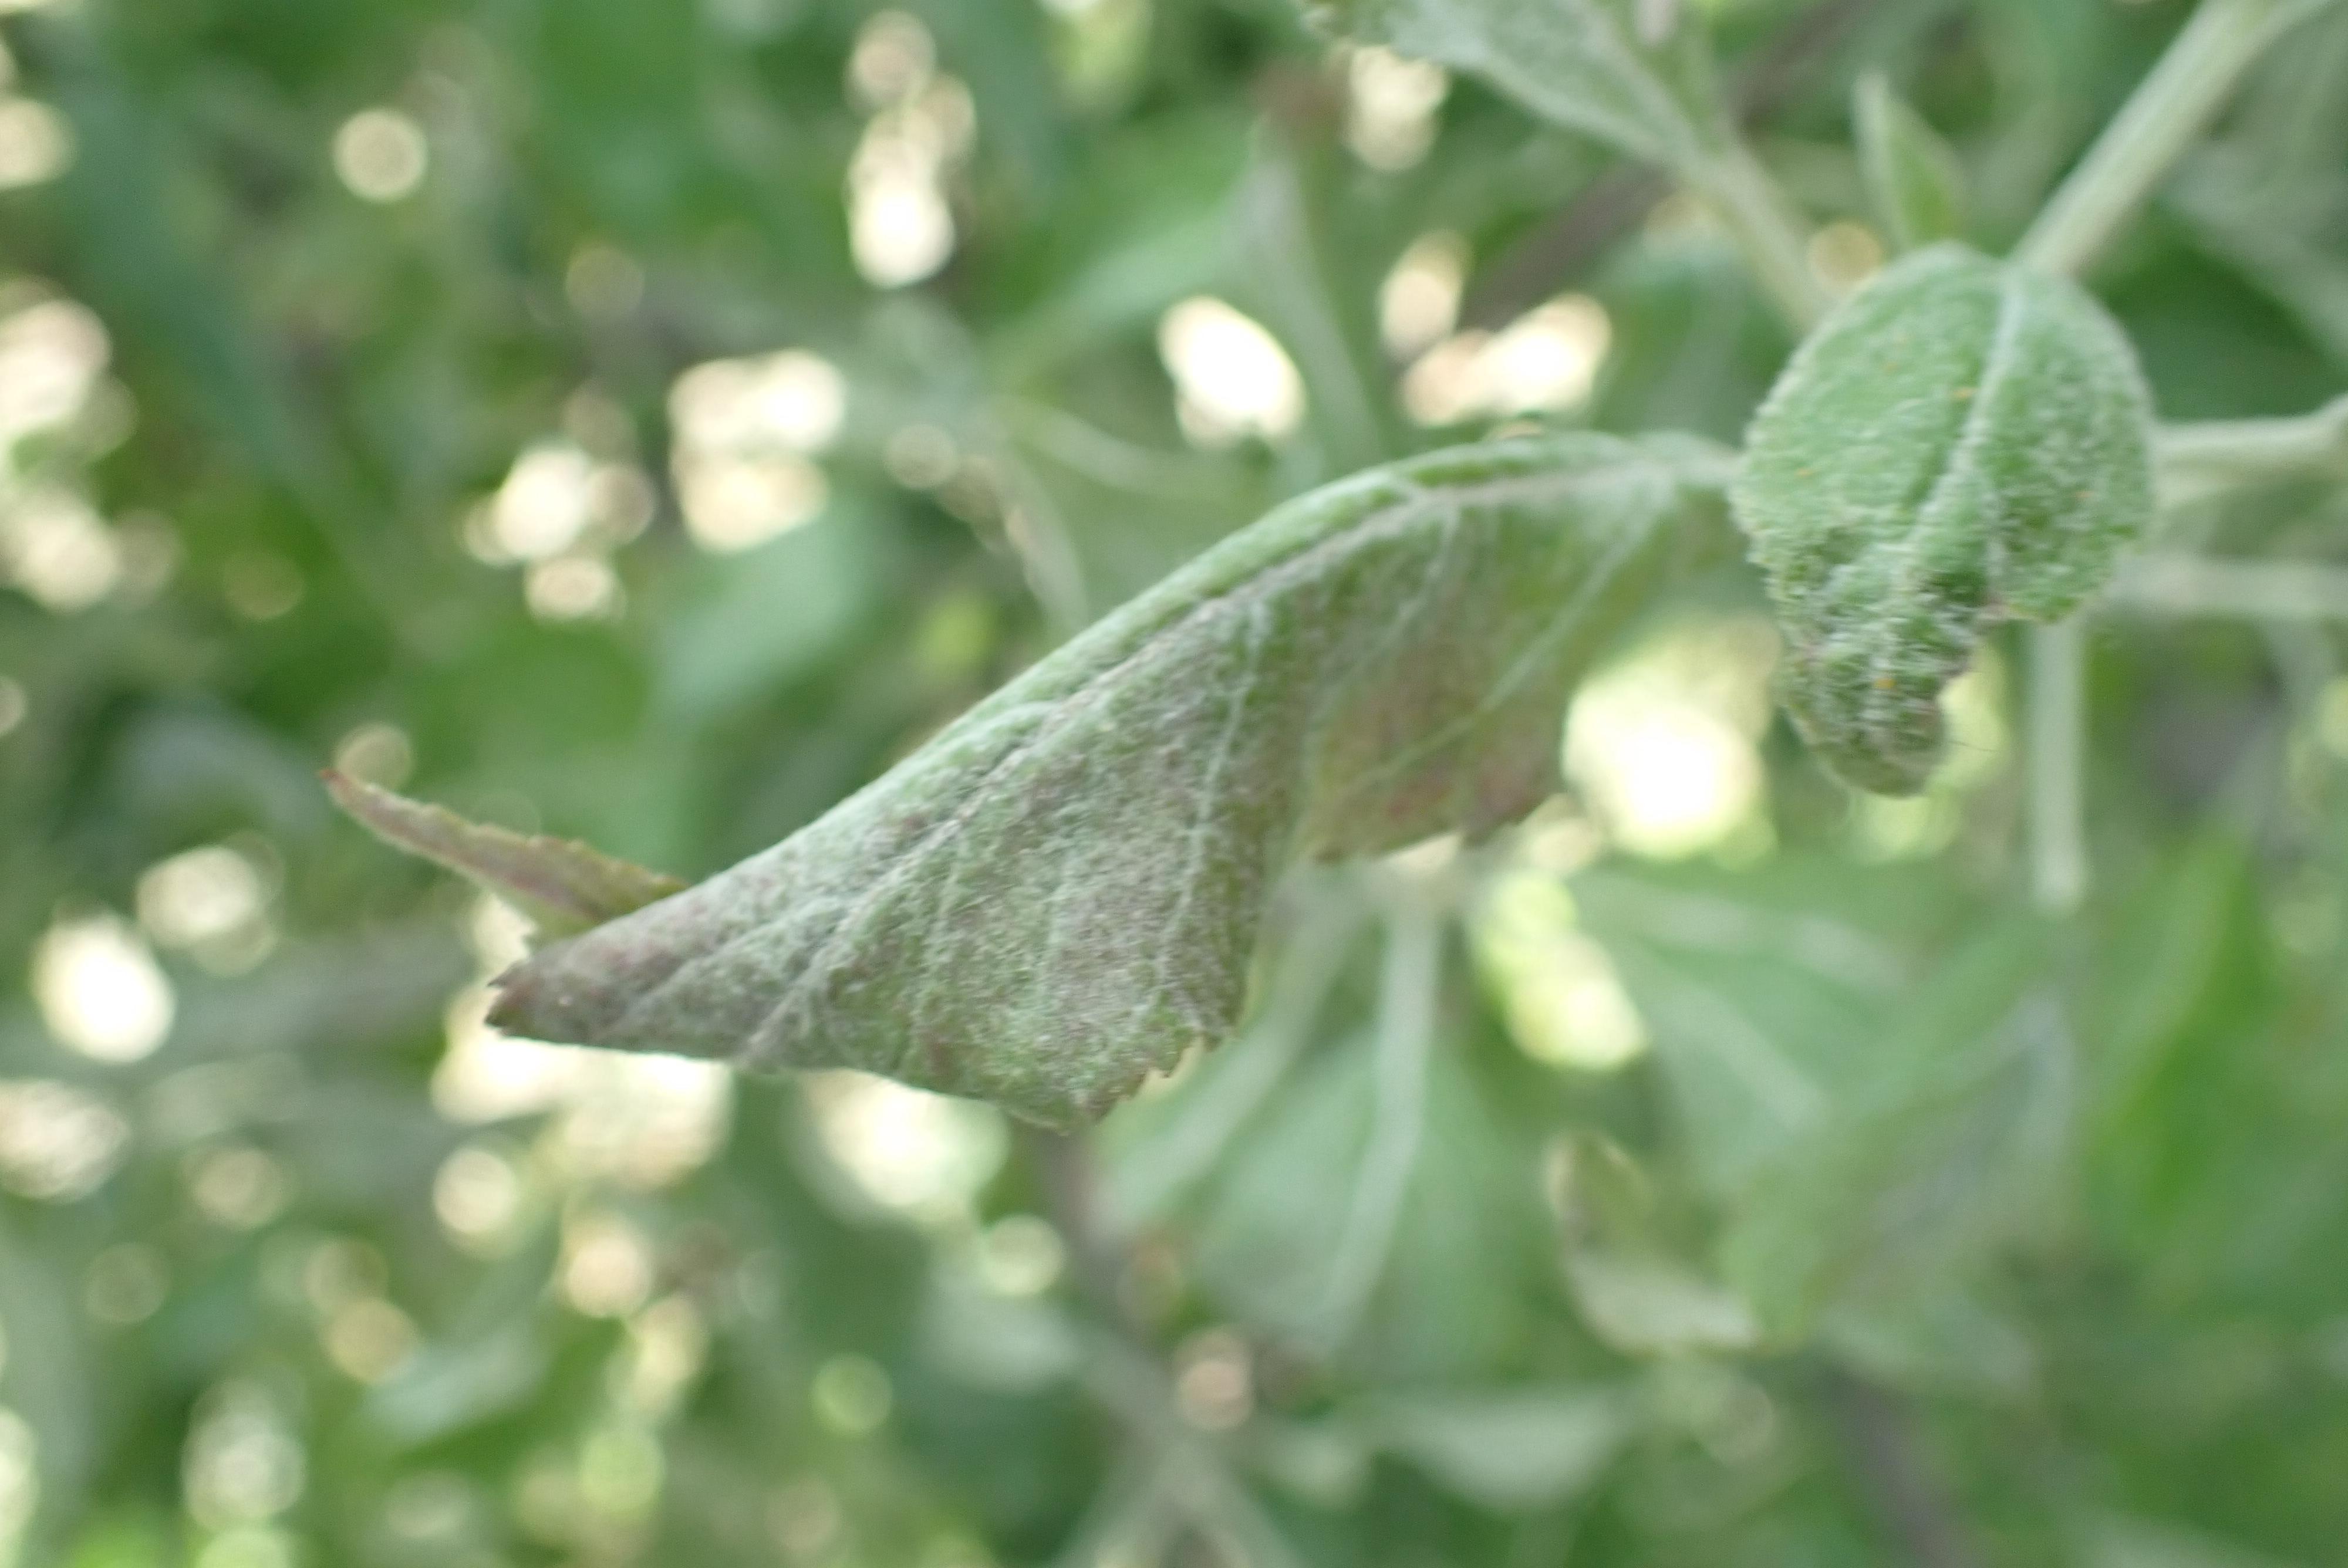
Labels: powdery_mildew